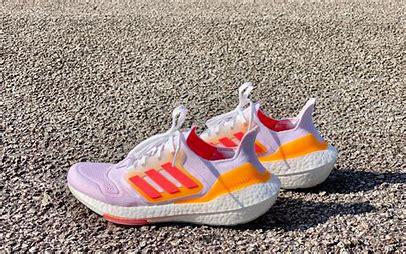
Brand: Adidas
Model: Ultraboost 22